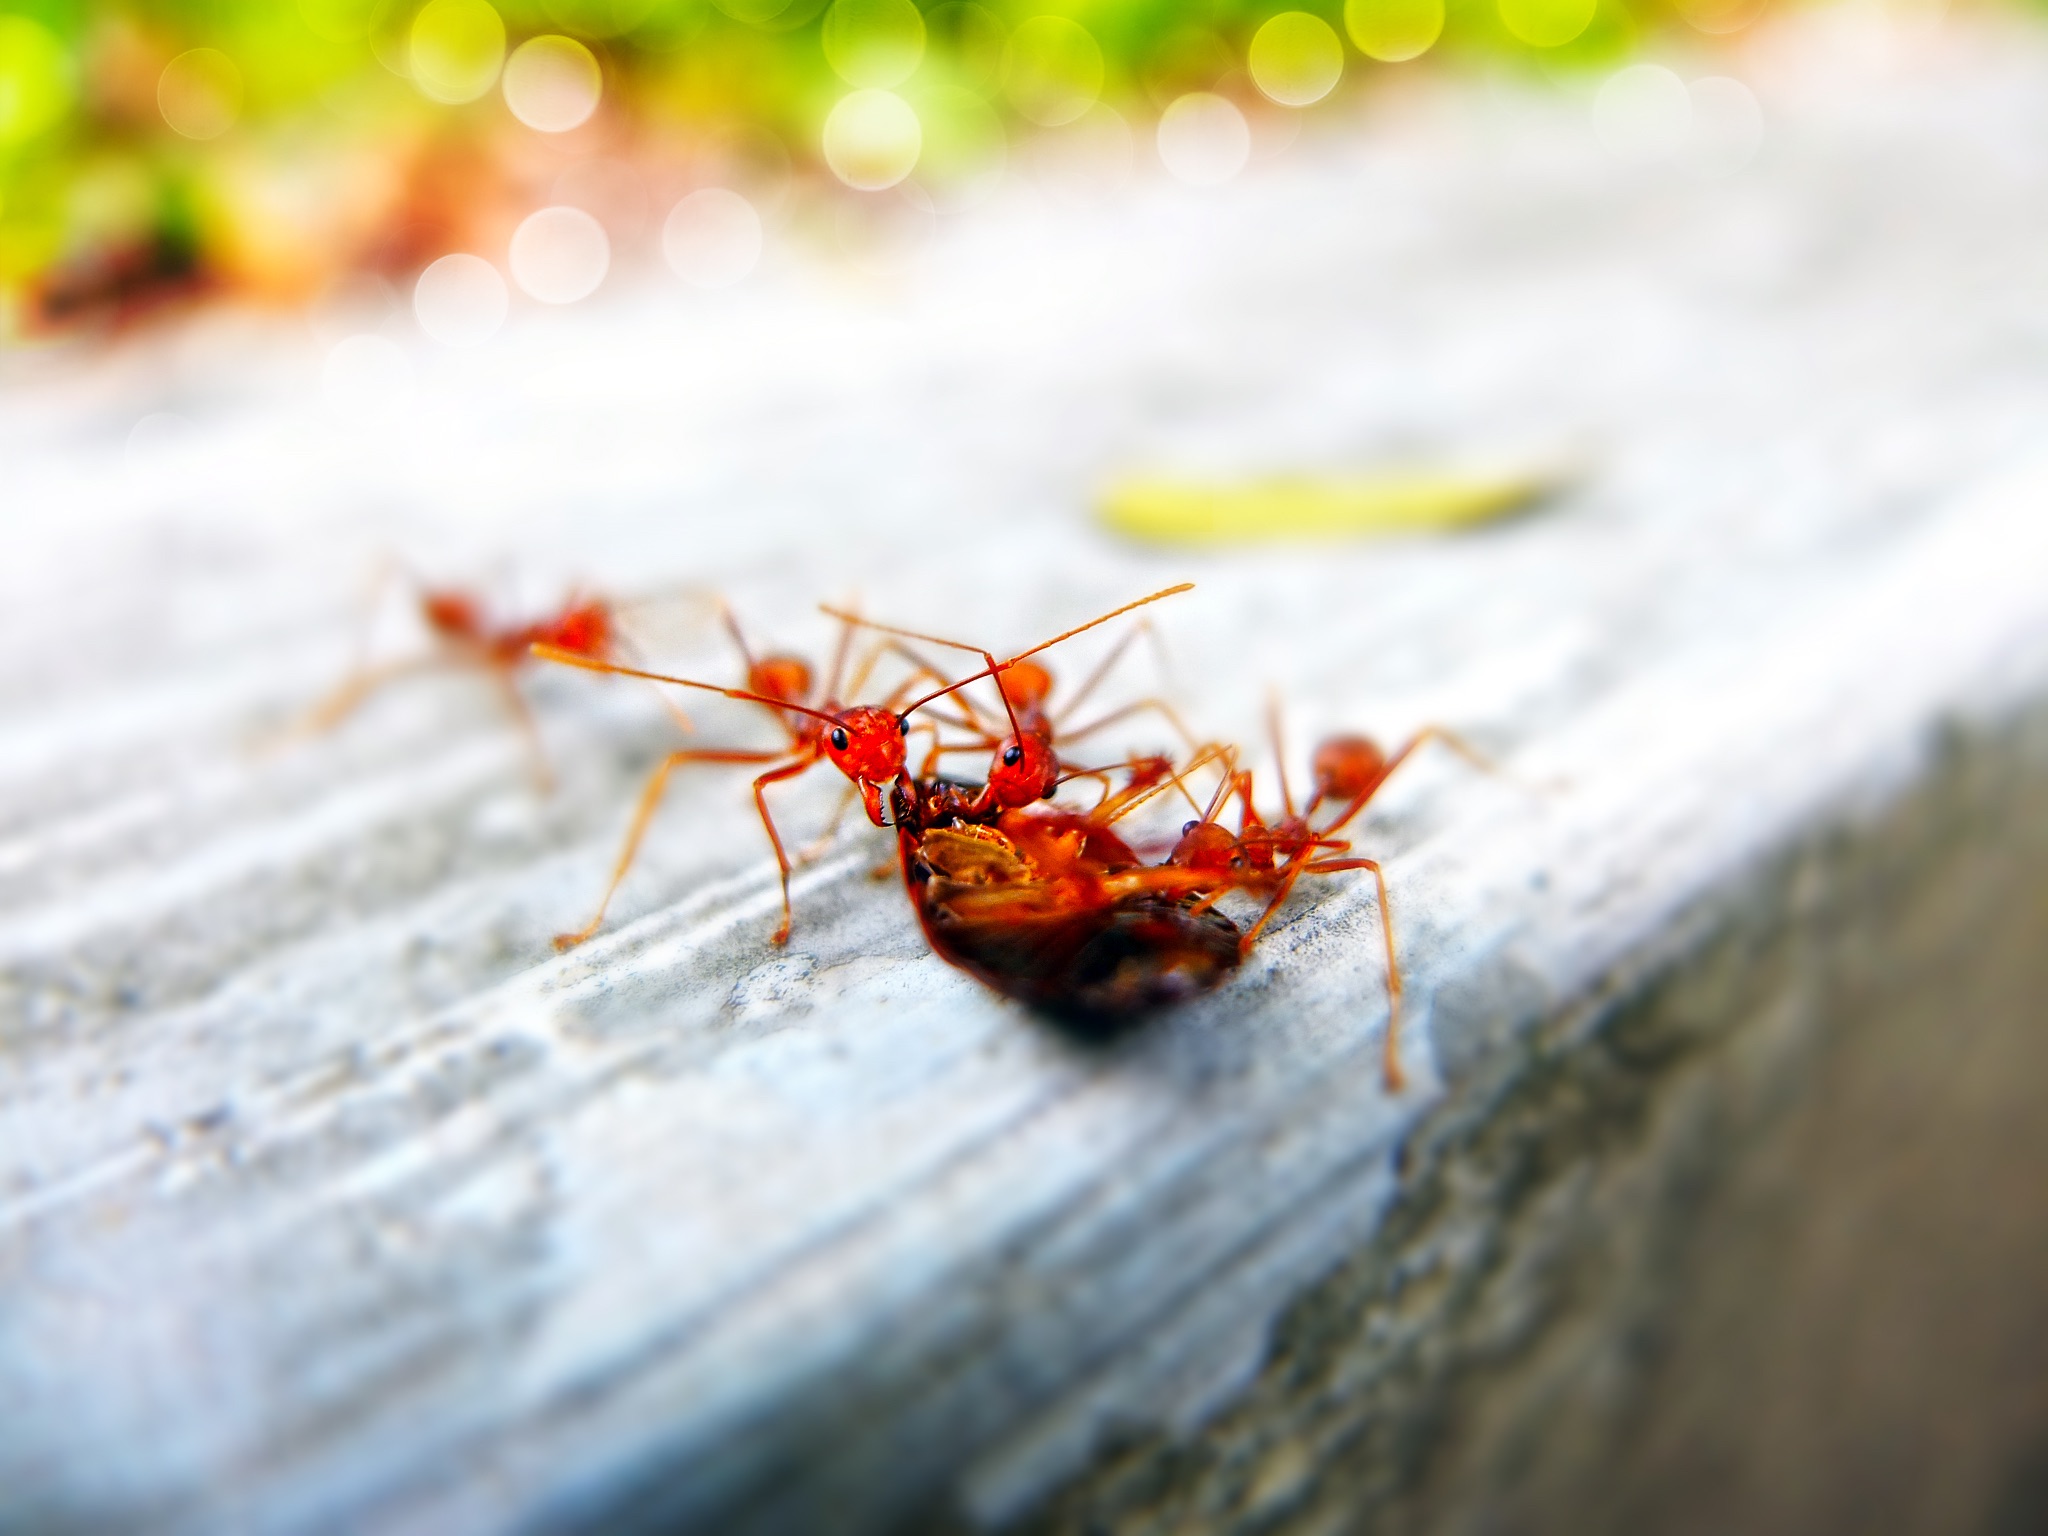
nature, photography, leaf, flower, fly, insect, autumn, fauna, invertebrate, close up, wasp, pest, macro photography, arthropod, membrane winged insect